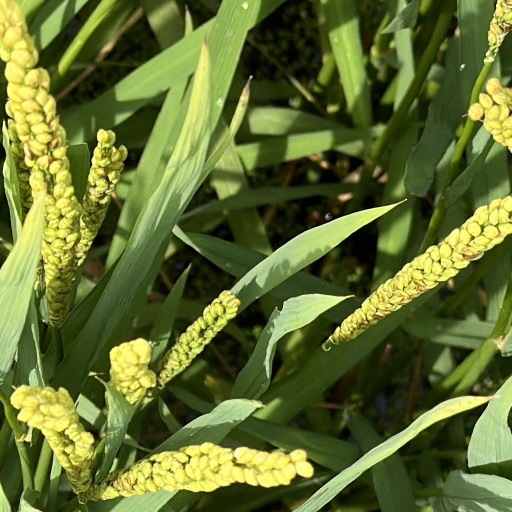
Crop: rice